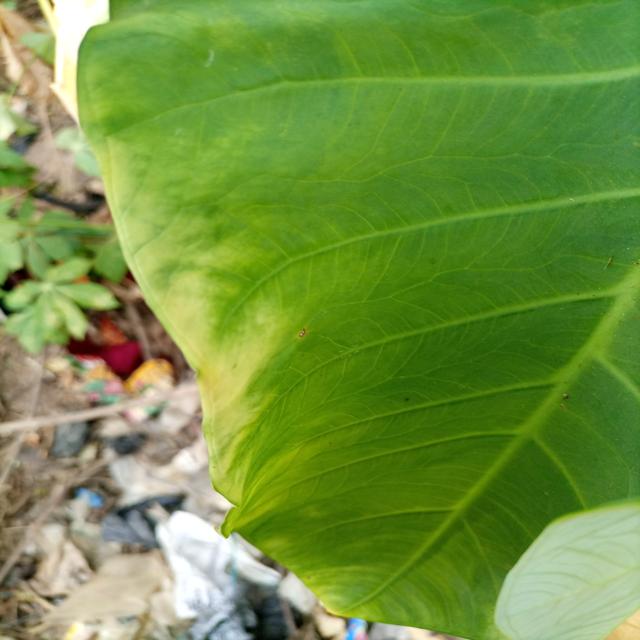
Label: Healthy